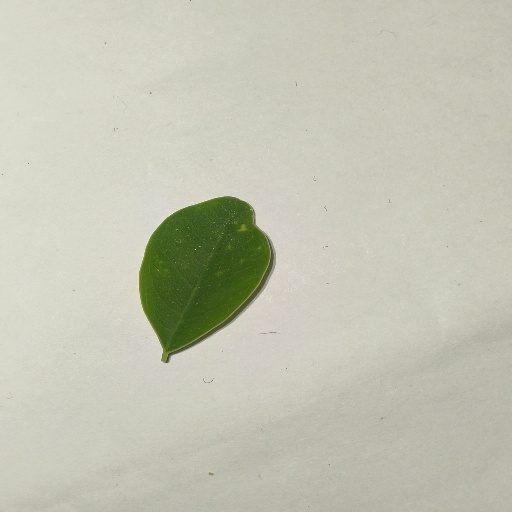
Species: Sojina
Leaf condition: Healthy Leaf